Organic dust toxic syndrome

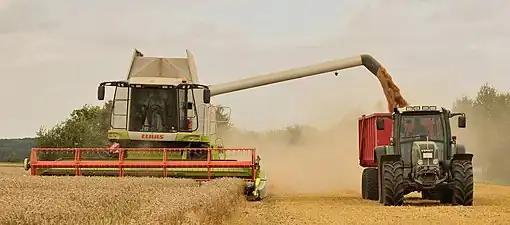
Wheat harvested has dust blown in the air.

Pulmonary reactions occur due to the exposure to grain dust. The amount of organic dust include hay, grain, wood and compost. Exposure to high amounts of dust particles cause syndromes of grain fever, organic dust toxic syndrome, toxic pneumonitis, inhalation fever, silo unloaders' disease, hypersensitivity pneumonitis, farmers' lung, mushroom workers' lung, and bark strippers' disease. Recent studies have conducted that organic dust syndrome has acute like symptoms of grain fever, silo unloaders' disease and toxic pneumonitis.